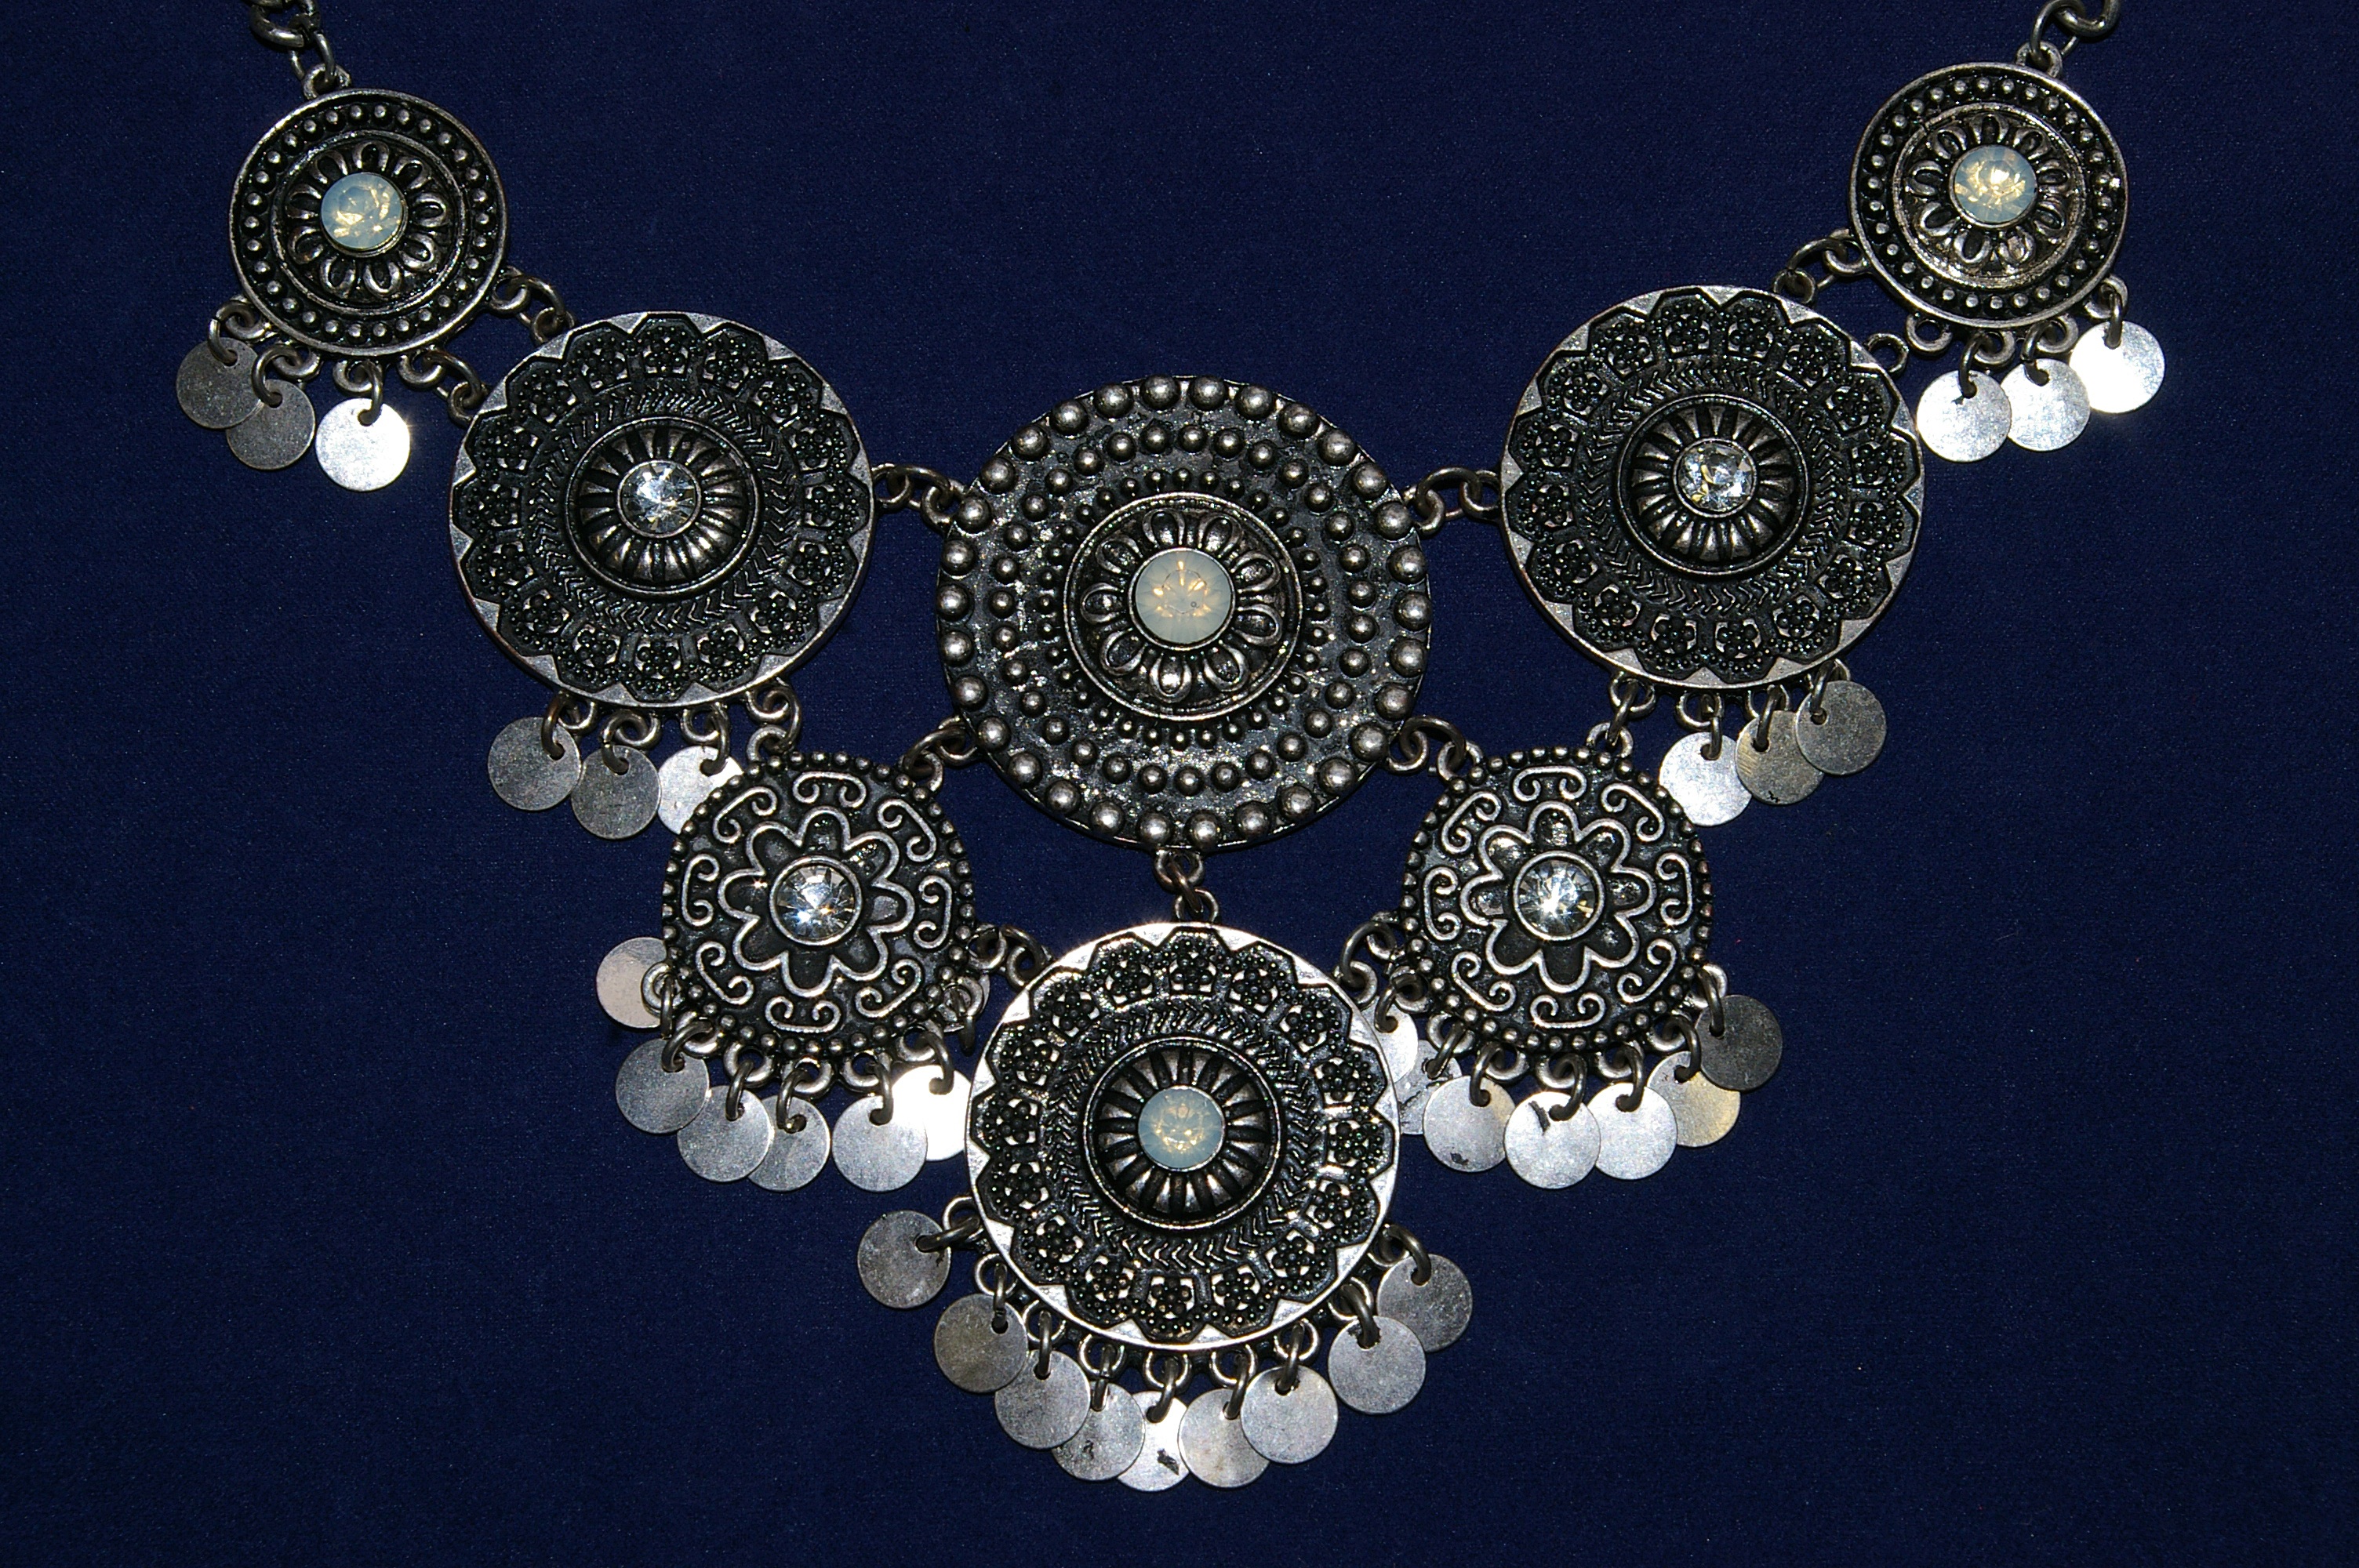
woman, chain, love, gift, close, ornament, sparkle, deco, necklace, jewellery, silver, decorative, earrings, beautiful, diamond, shiny, oriental, give away, jewelery, trailers, artfully, schmuckdesign, fashion jewelry, fashion accessory, bling bling